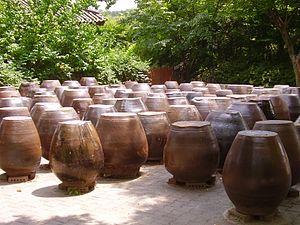
Le gochujang est un condiment fermenté coréen piquant, à base de piment rouges, de meju, de farine de riz gluant et de germe de blé. Traditionnellement, la pâte est fermentée dans de grandes jarres, appelées jangdok. Le gochujang est utilisé dans plusieurs plats coréens, notamment le tteokbokki, pour ajouter un goût piquant. Avec le ganjang et le doenjang, le gochujang est un des trois condiments de base de la cuisine coréenne.